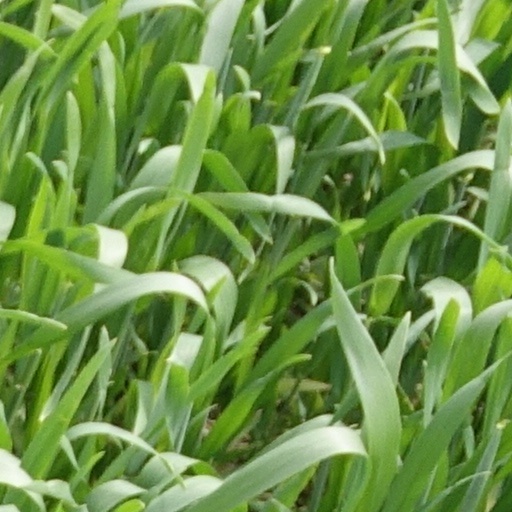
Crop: wheat